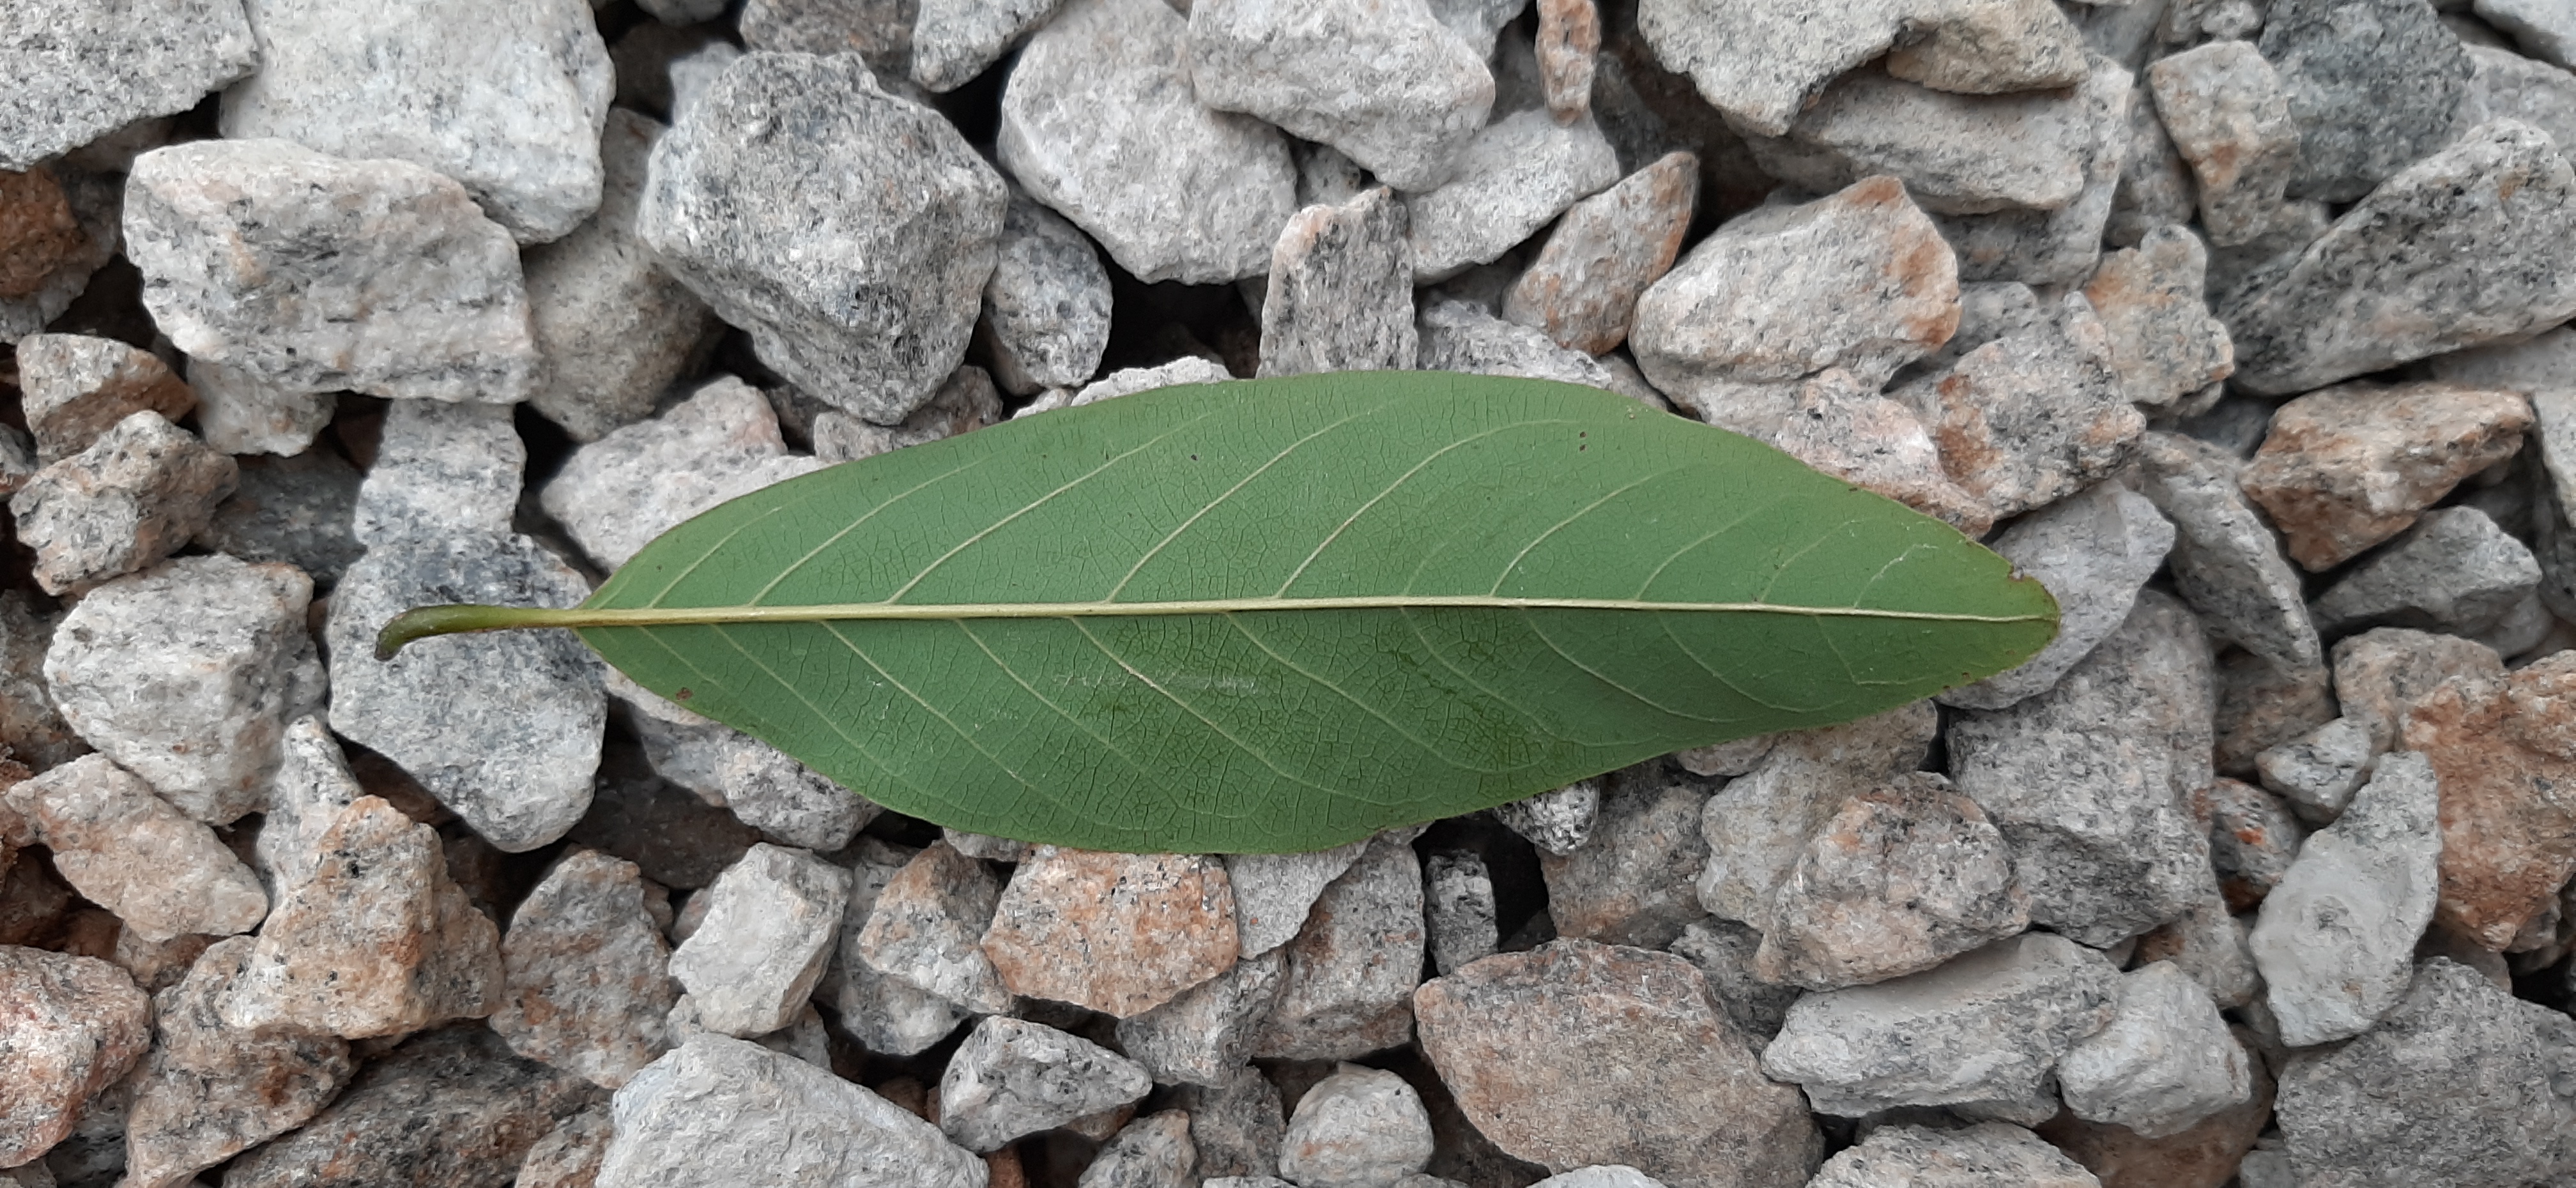
Plant: Seethapala